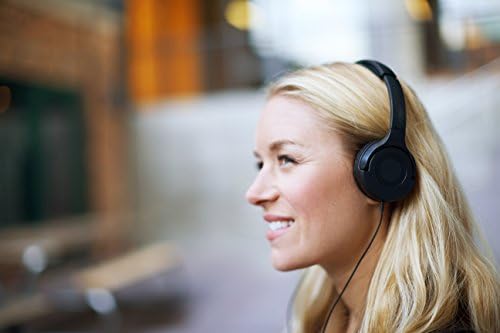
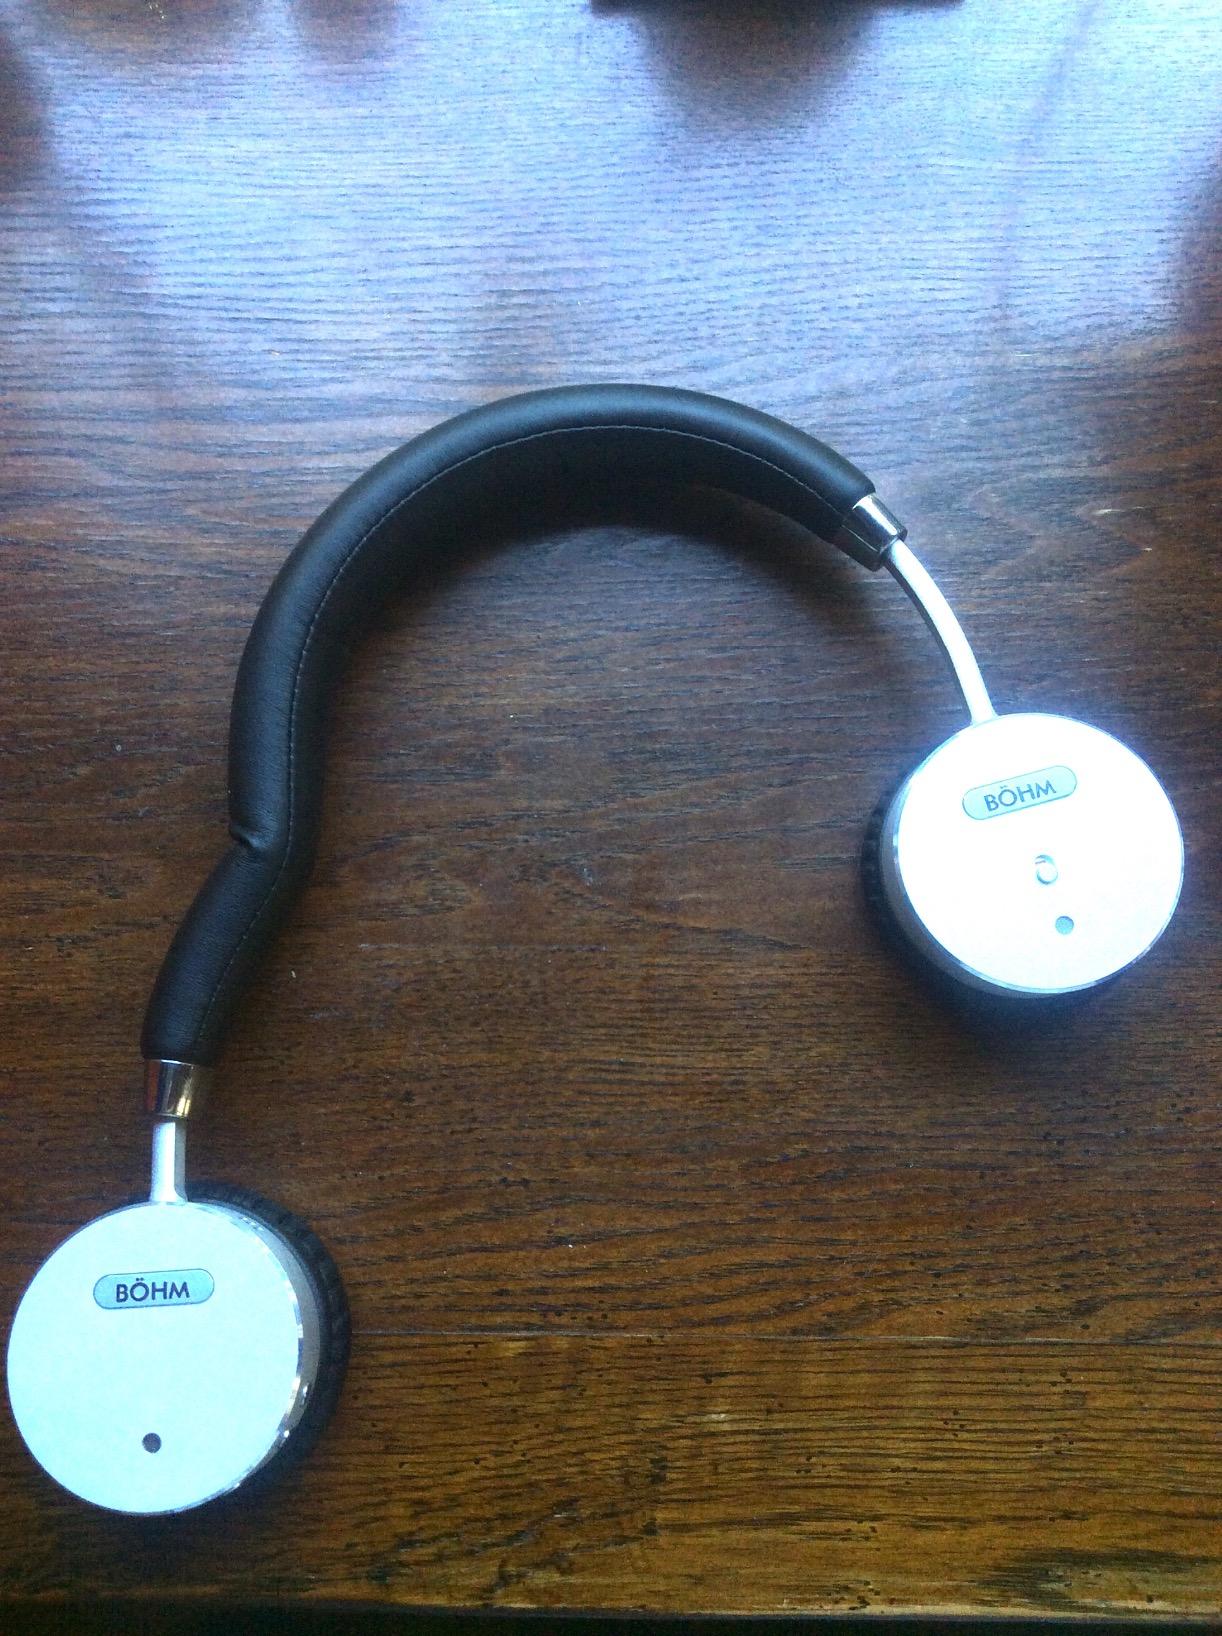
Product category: headphones
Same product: no